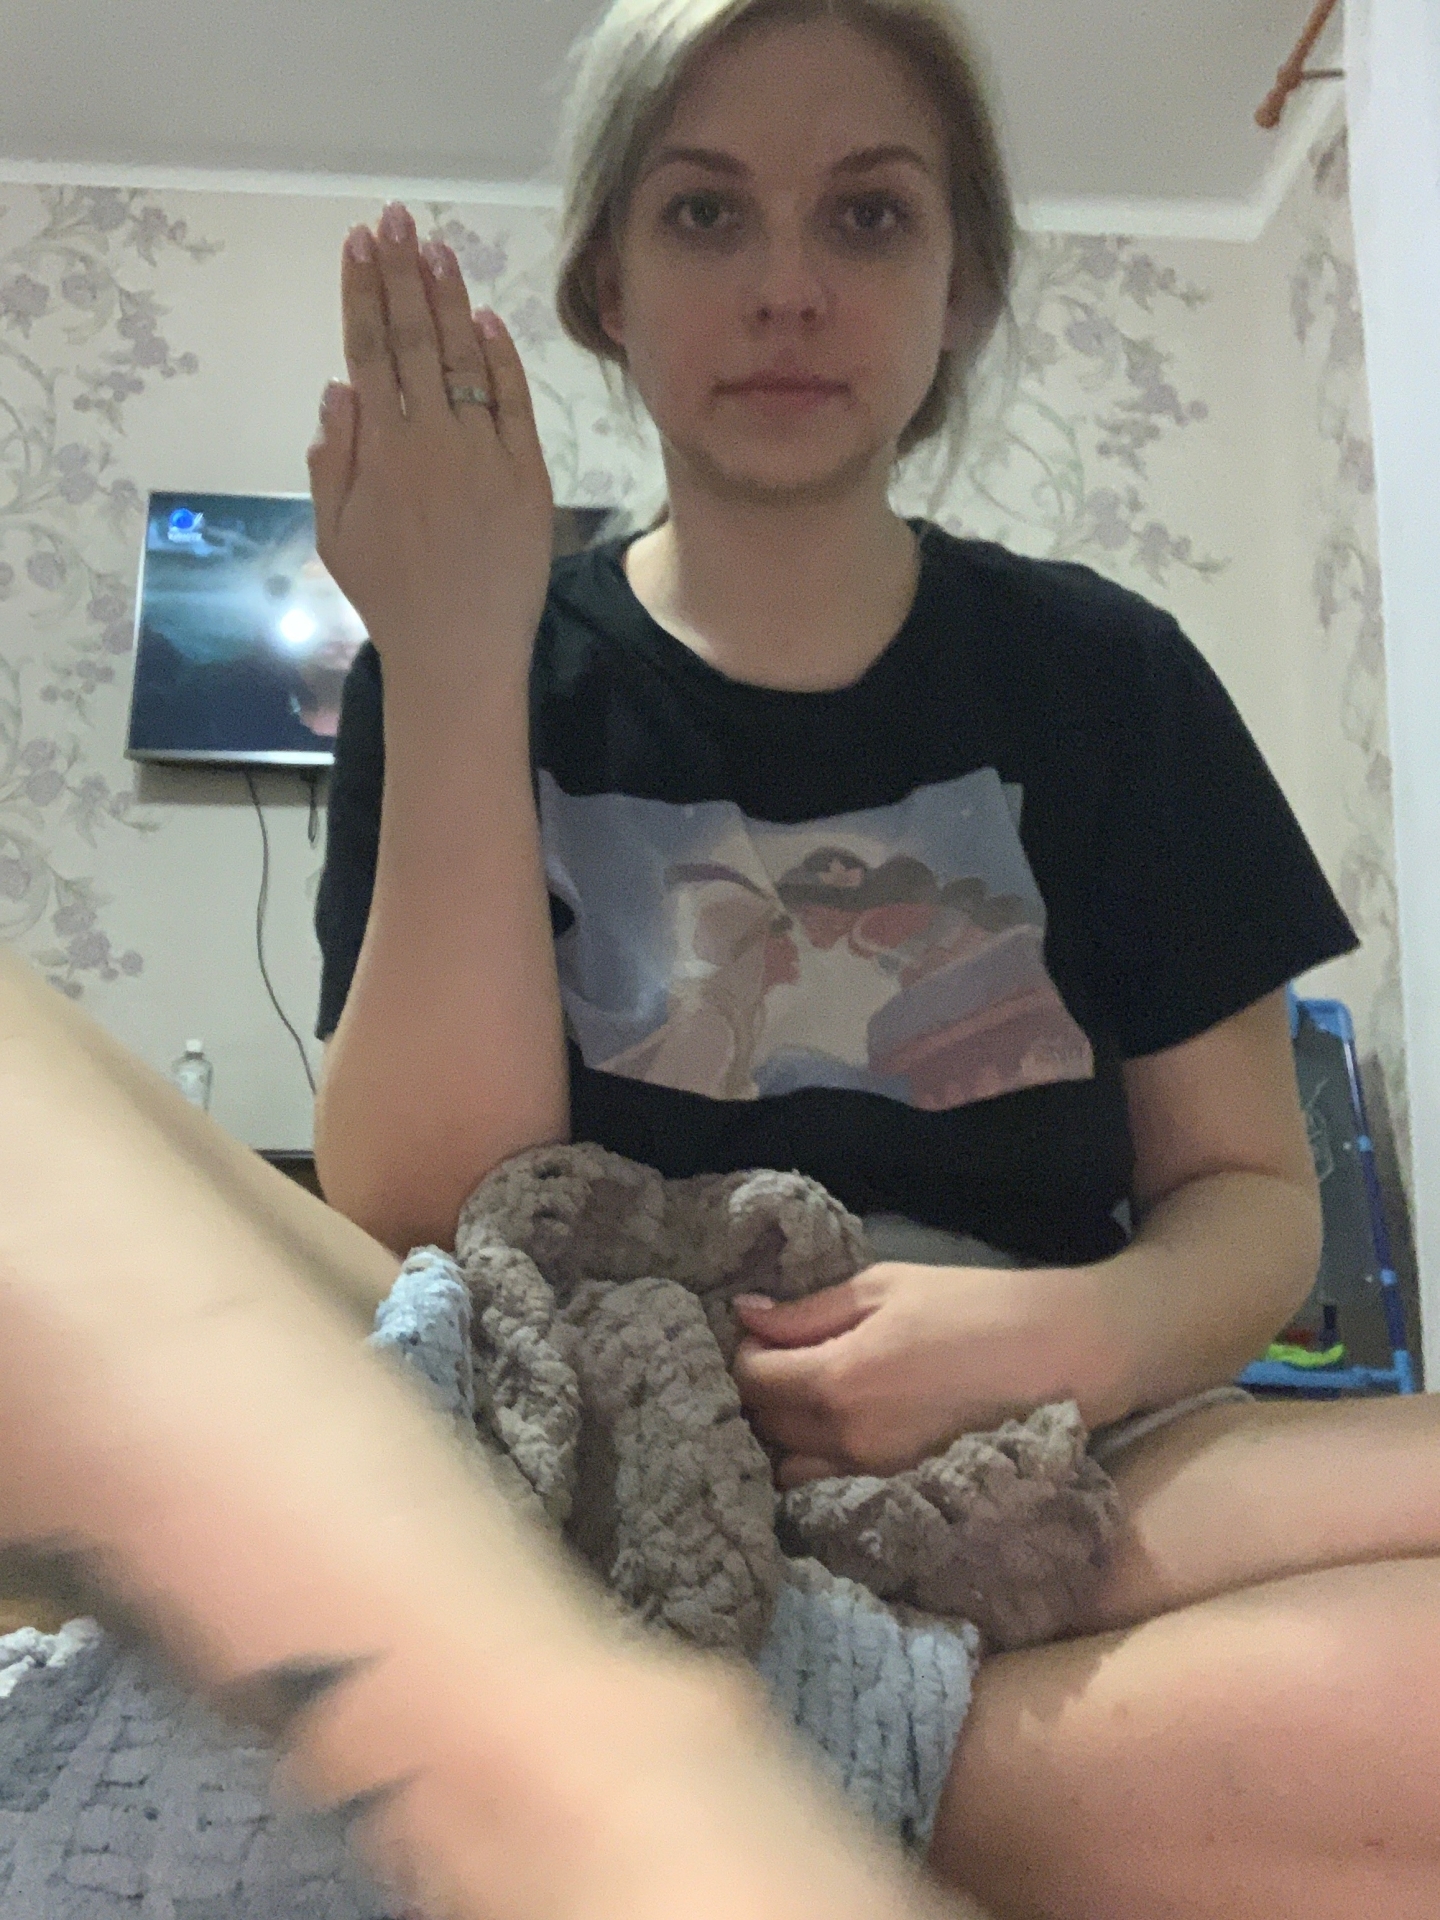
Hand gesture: stop_inverted